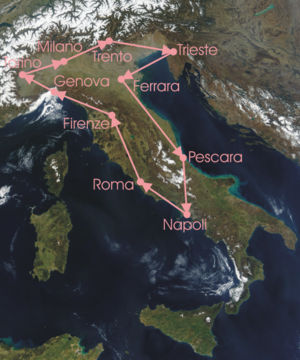
La 7ᵉ édition du Tour d'Italie s'est élancée de Milan le 21 mai 1919 et est arrivée à Milan le 8 juin suivant. Long de 3 127 km, ce Giro a été remporté par Costante Girardengo, vainqueur de sept des dix étapes.